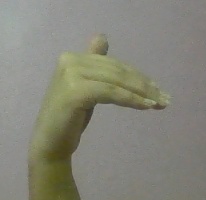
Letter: khaa